Shore Leave (1925 film)

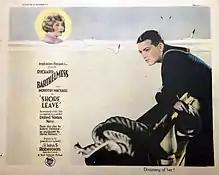
Lobby card

Shore Leave is a 1925 American silent comedy film directed by John S. Robertson and starring Richard Barthelmess and Dorothy Mackaill. It was produced by Barthelmess's production company, Inspiration, and released by First National Pictures.